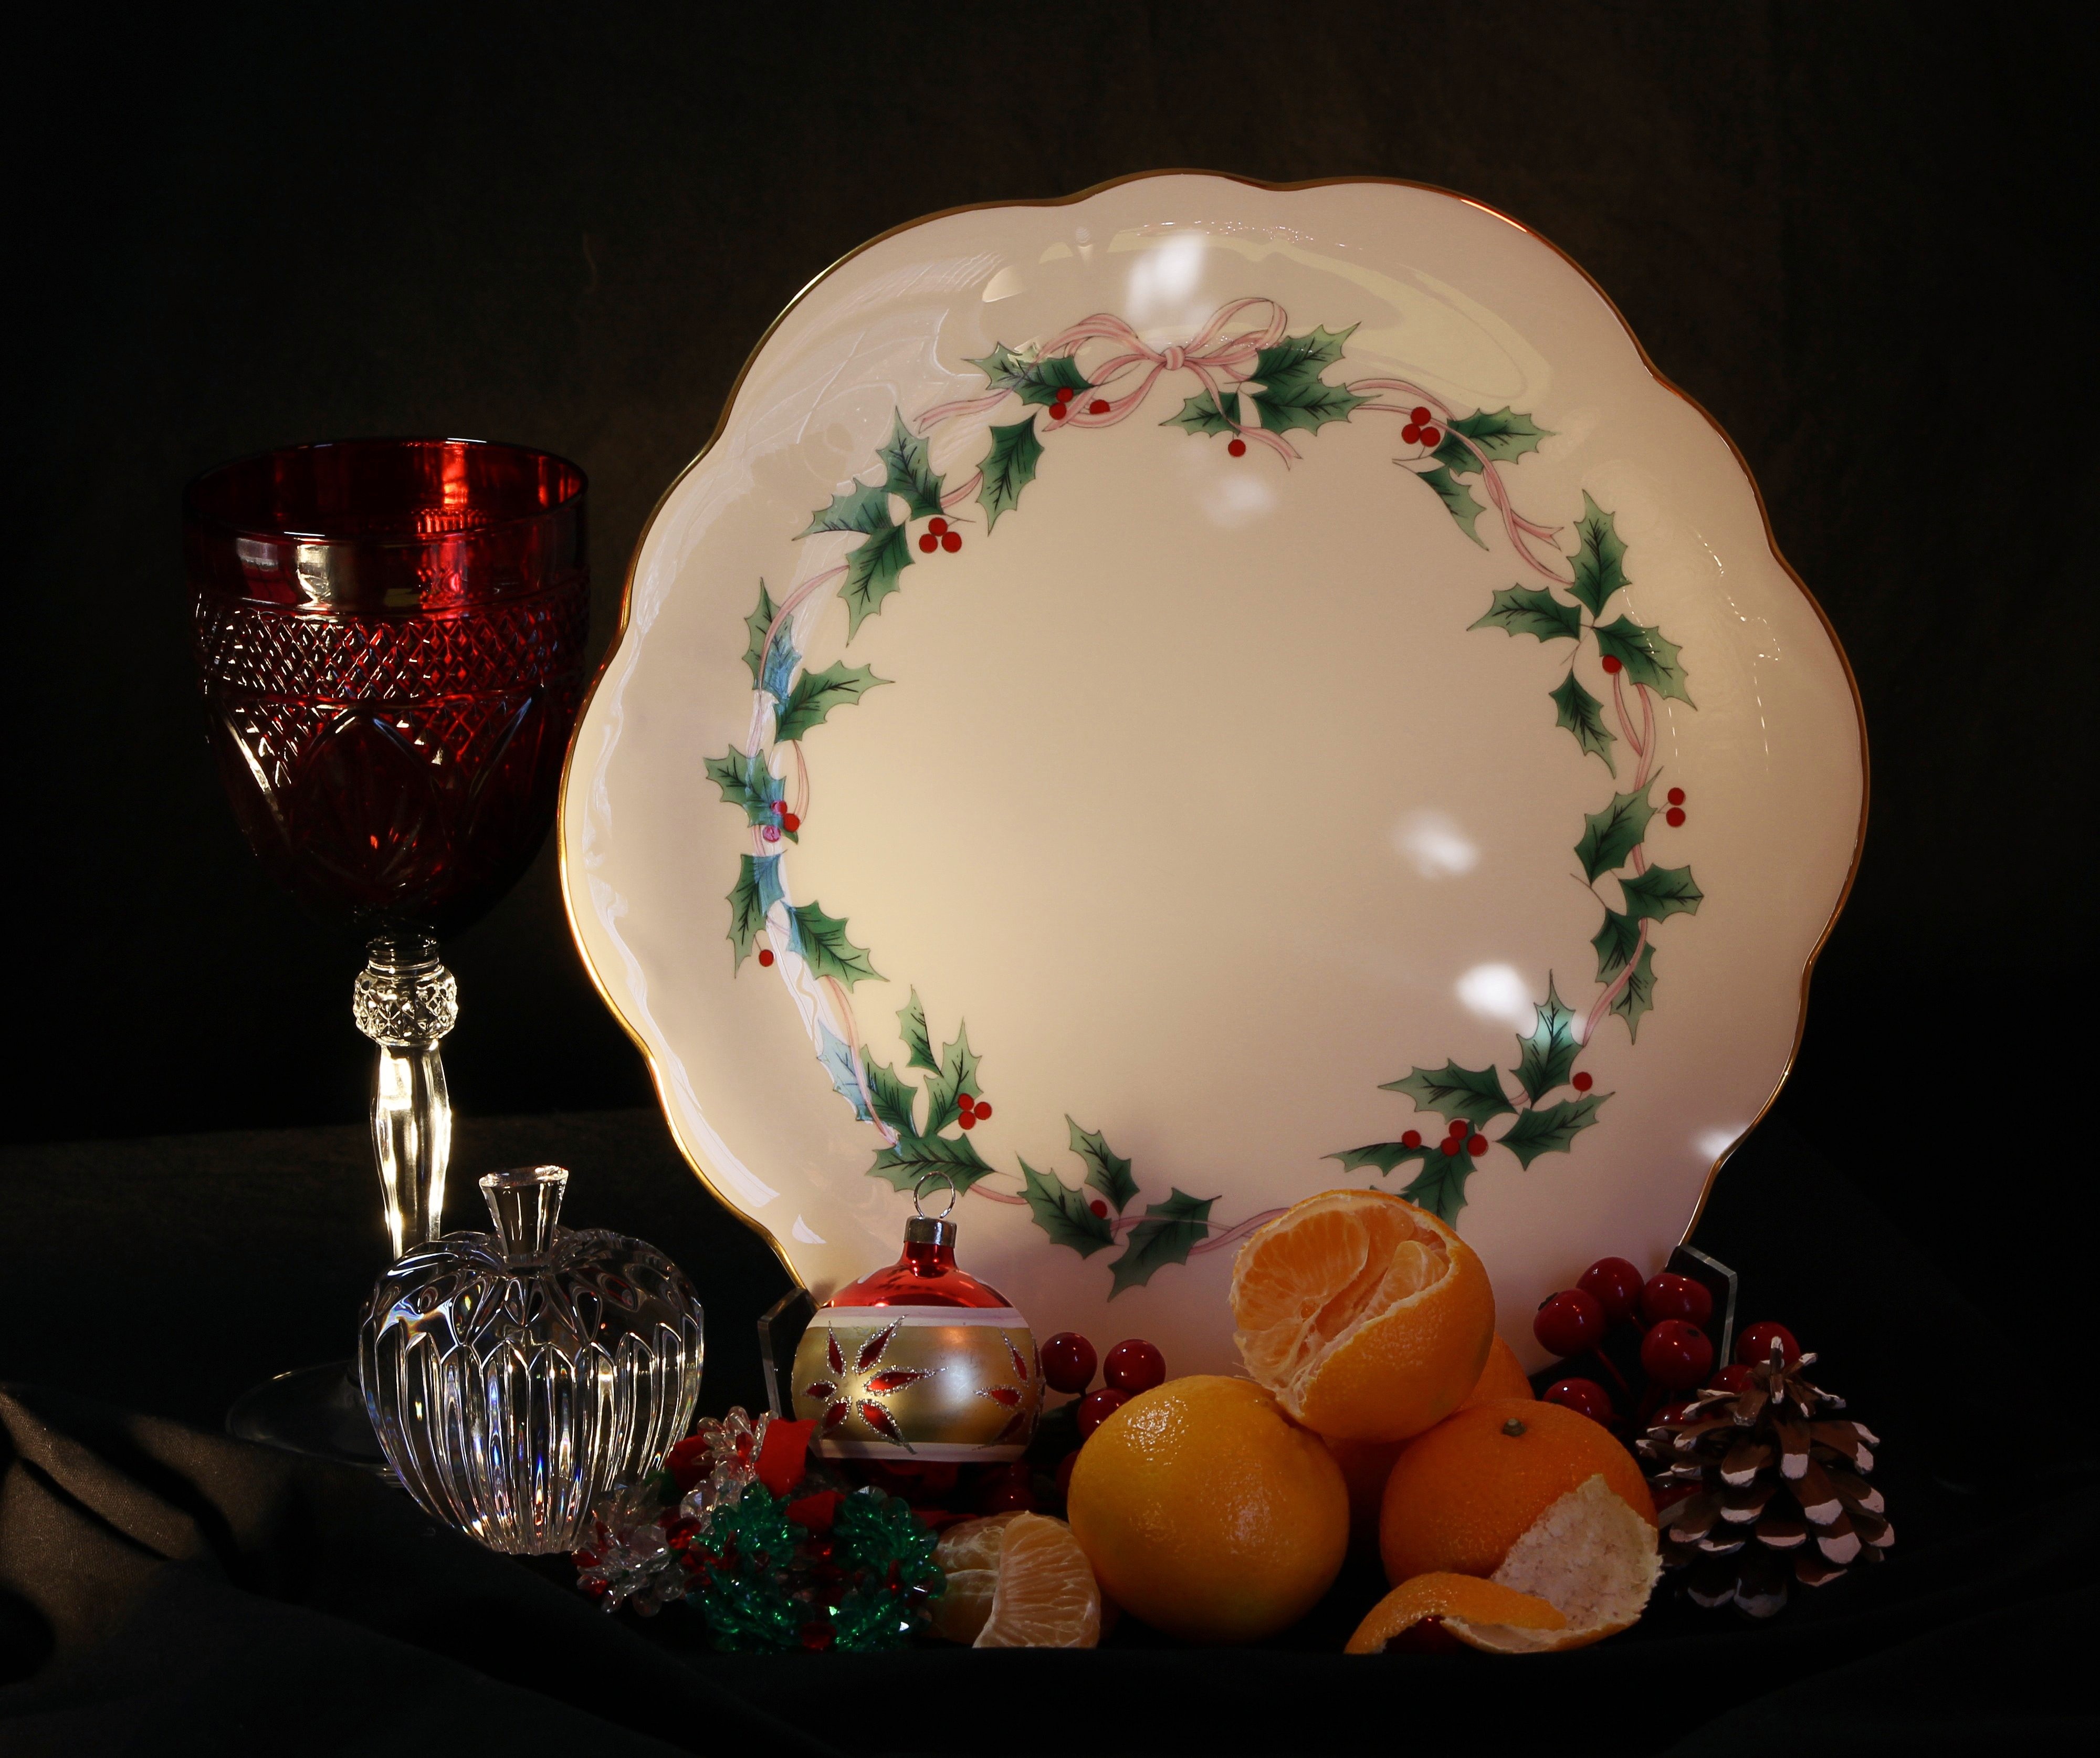
apple, holiday, christmas, pine cone, christmas decoration, berries, goblet, xmas, decorations, ornaments, tangerines, christmas still life, holiday cake plate